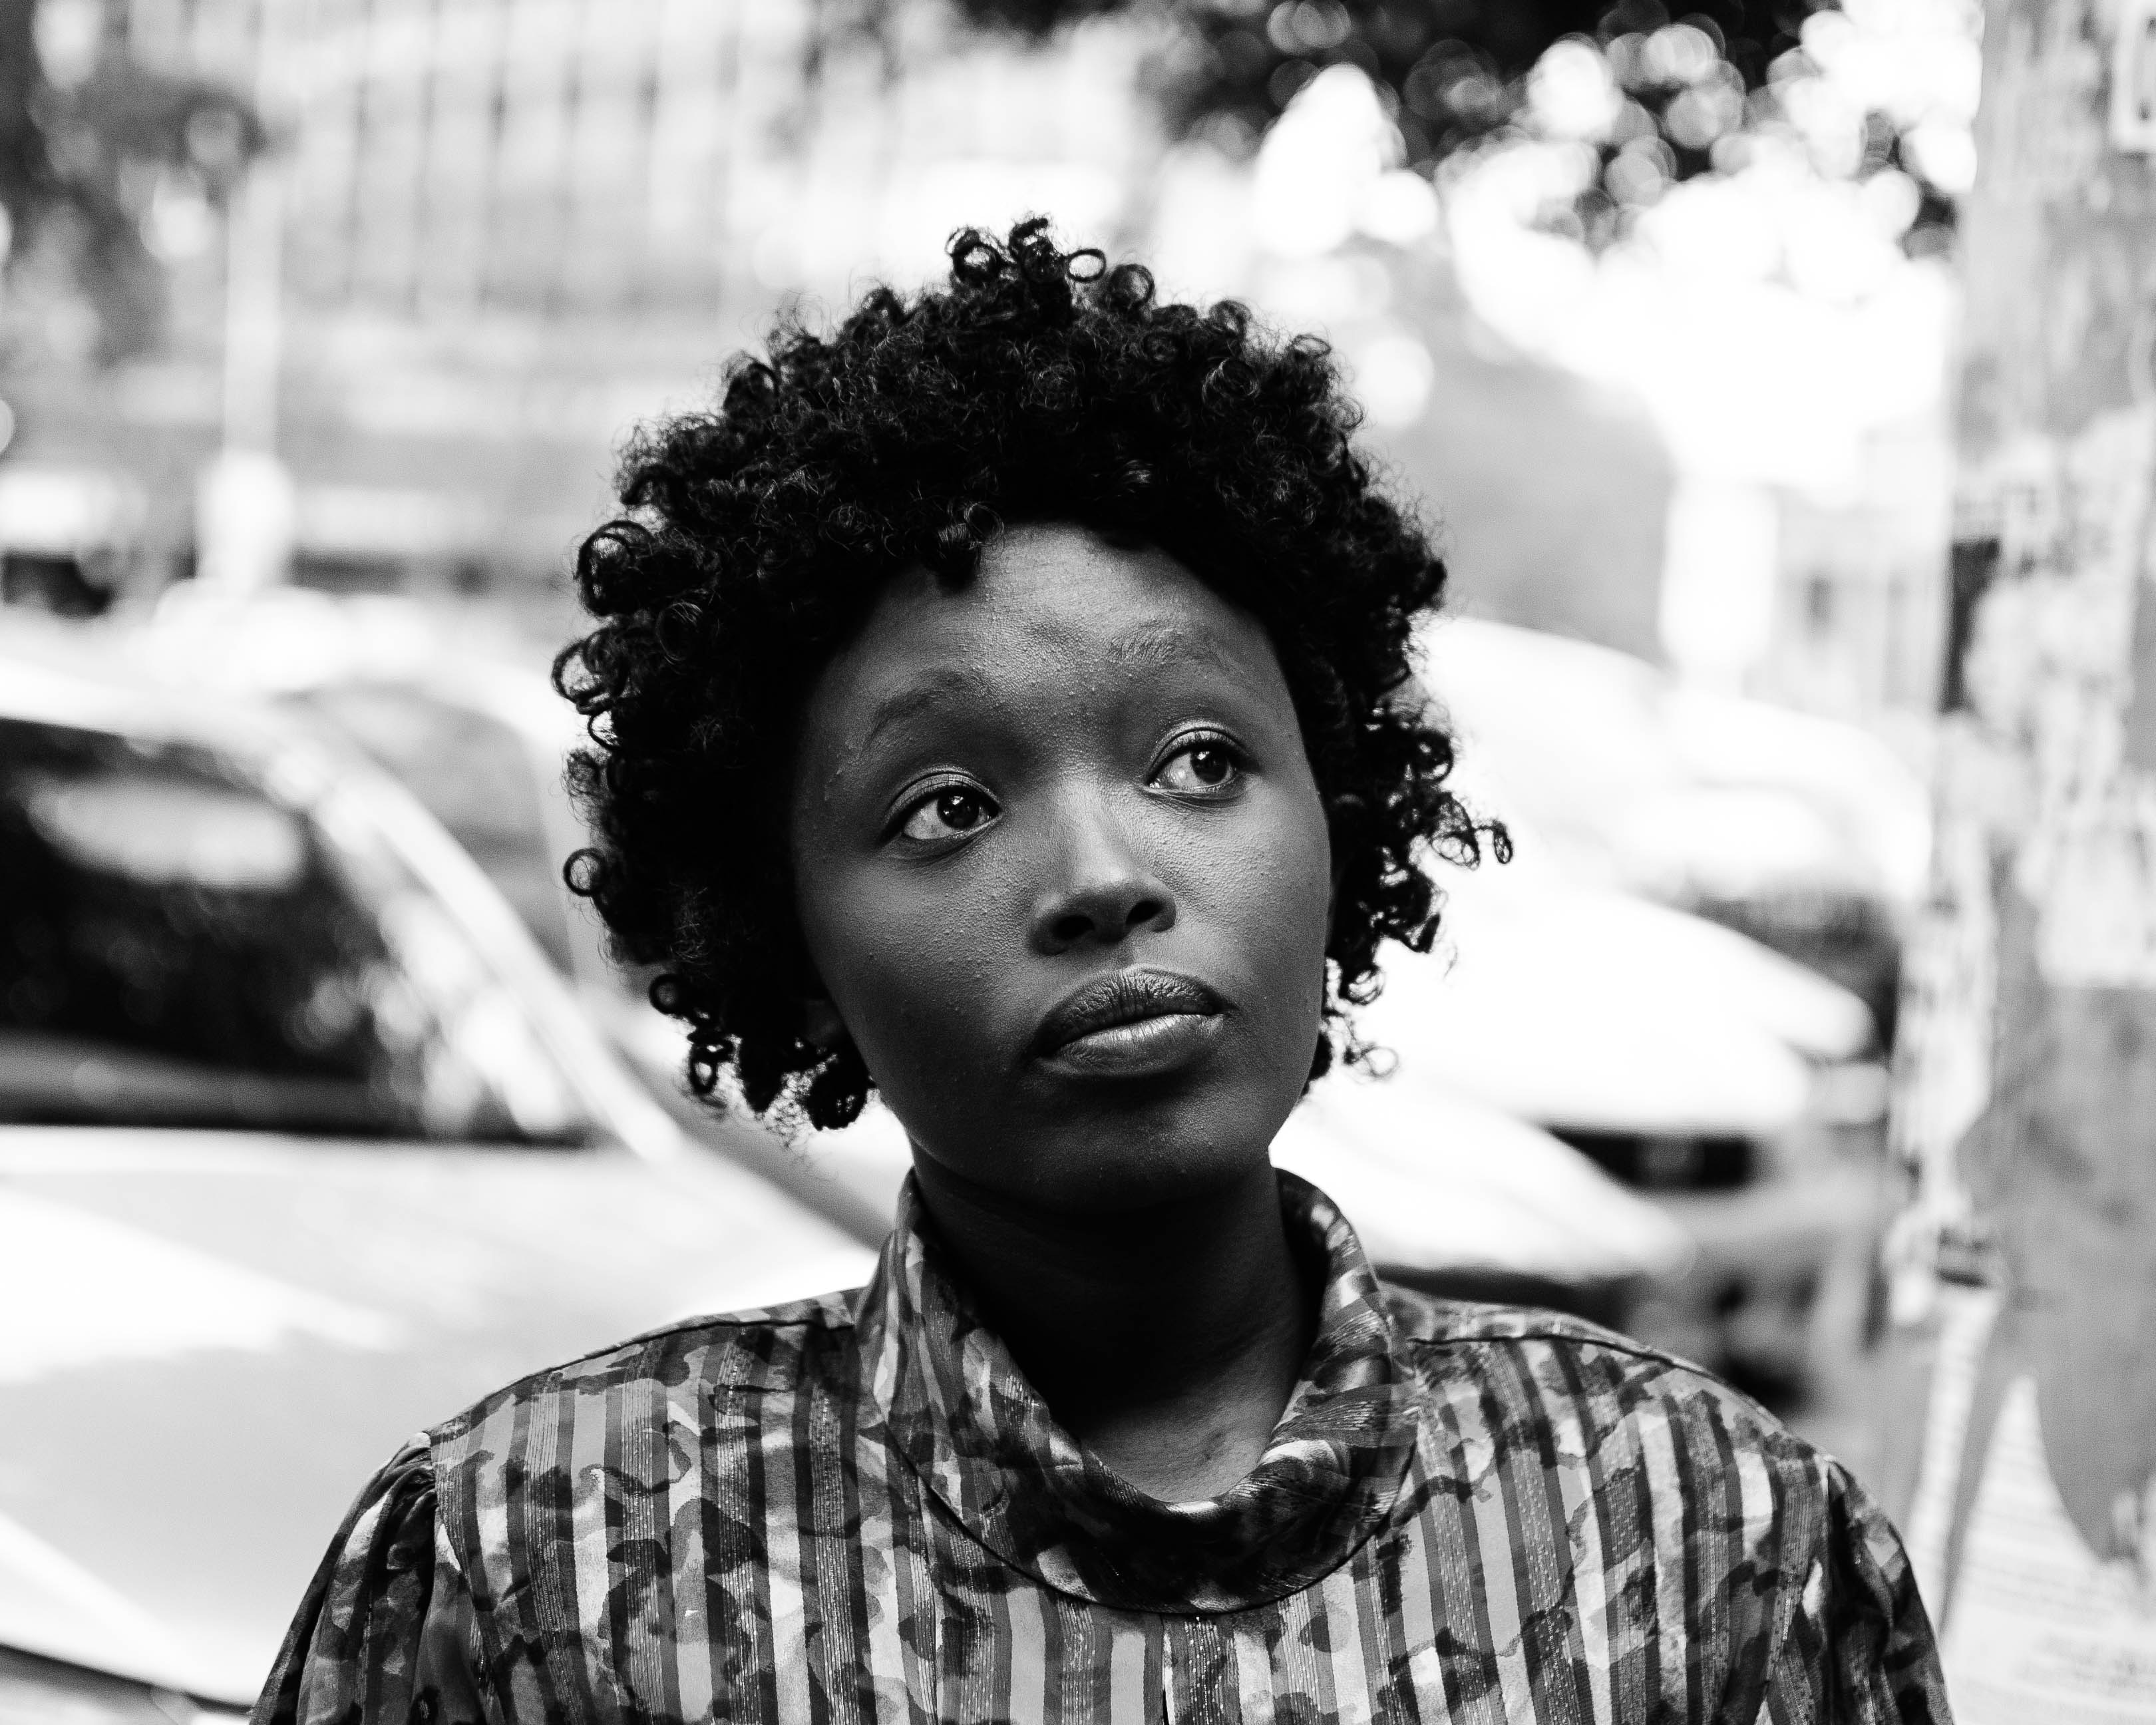
hair, black, face, white, afro, people, photograph, black and white, hairstyle, monochrome, monochrome photography, beauty, jheri curl, street, human, eye, smile, photography, black hair, infrastructure, portrait photography, stock photography, road, style